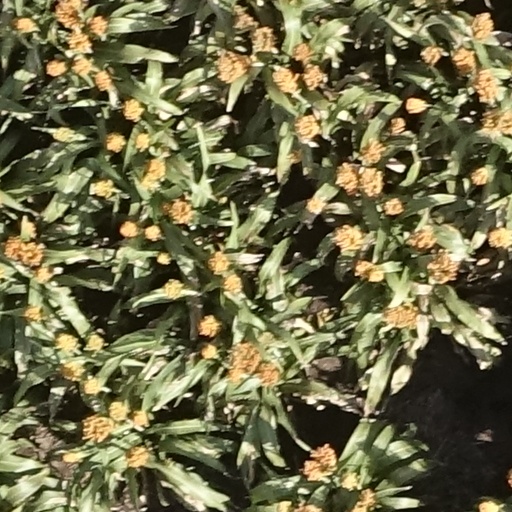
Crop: sorghum